National Youth and Children's Palace

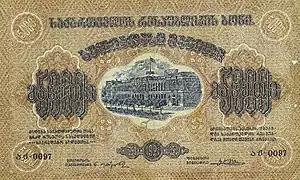

Two days later, on May 28, 1918, the same White Hall of the palace was the site of the declarations of independence of Azerbaijan by the Azerbaijani National Council and of Armenia.